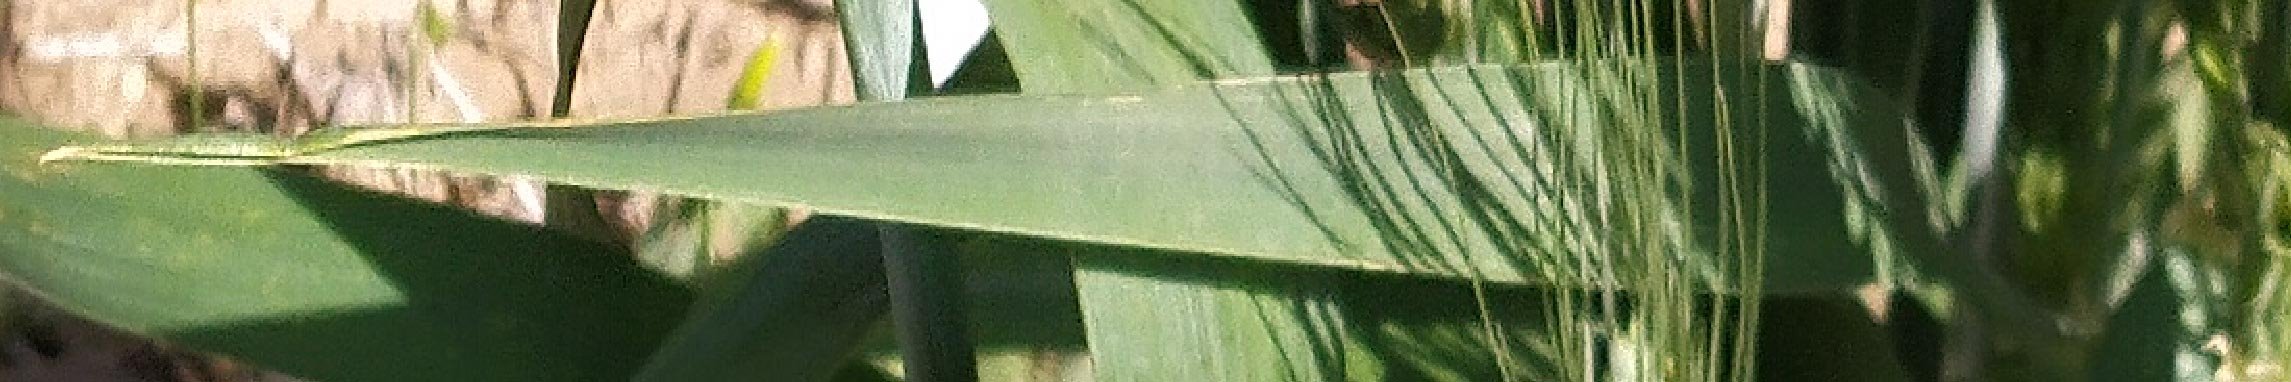
Label: Wheat___Healthy